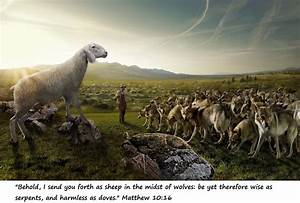
Label: sheep